Emanuel Davis

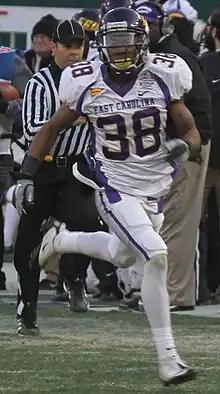
Davis with East Carolina in 2010

Emanuel Edward Davis (born August 9, 1989) is an American former professional Canadian football defensive back. Davis spent the majority of his CFL career as a member of the Hamilton Tiger-Cats of the Canadian Football League (CFL). He was a member of the Cleveland Browns (NFL), Sacramento Mountain Lions (UFL), and Calgary Stampeders (CFL). Davis played college football at East Carolina.